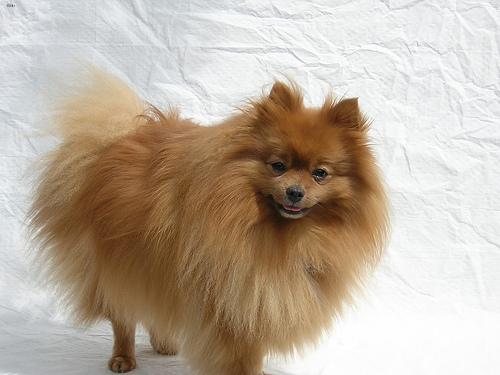
Animal: dog
Breed: pomeranian